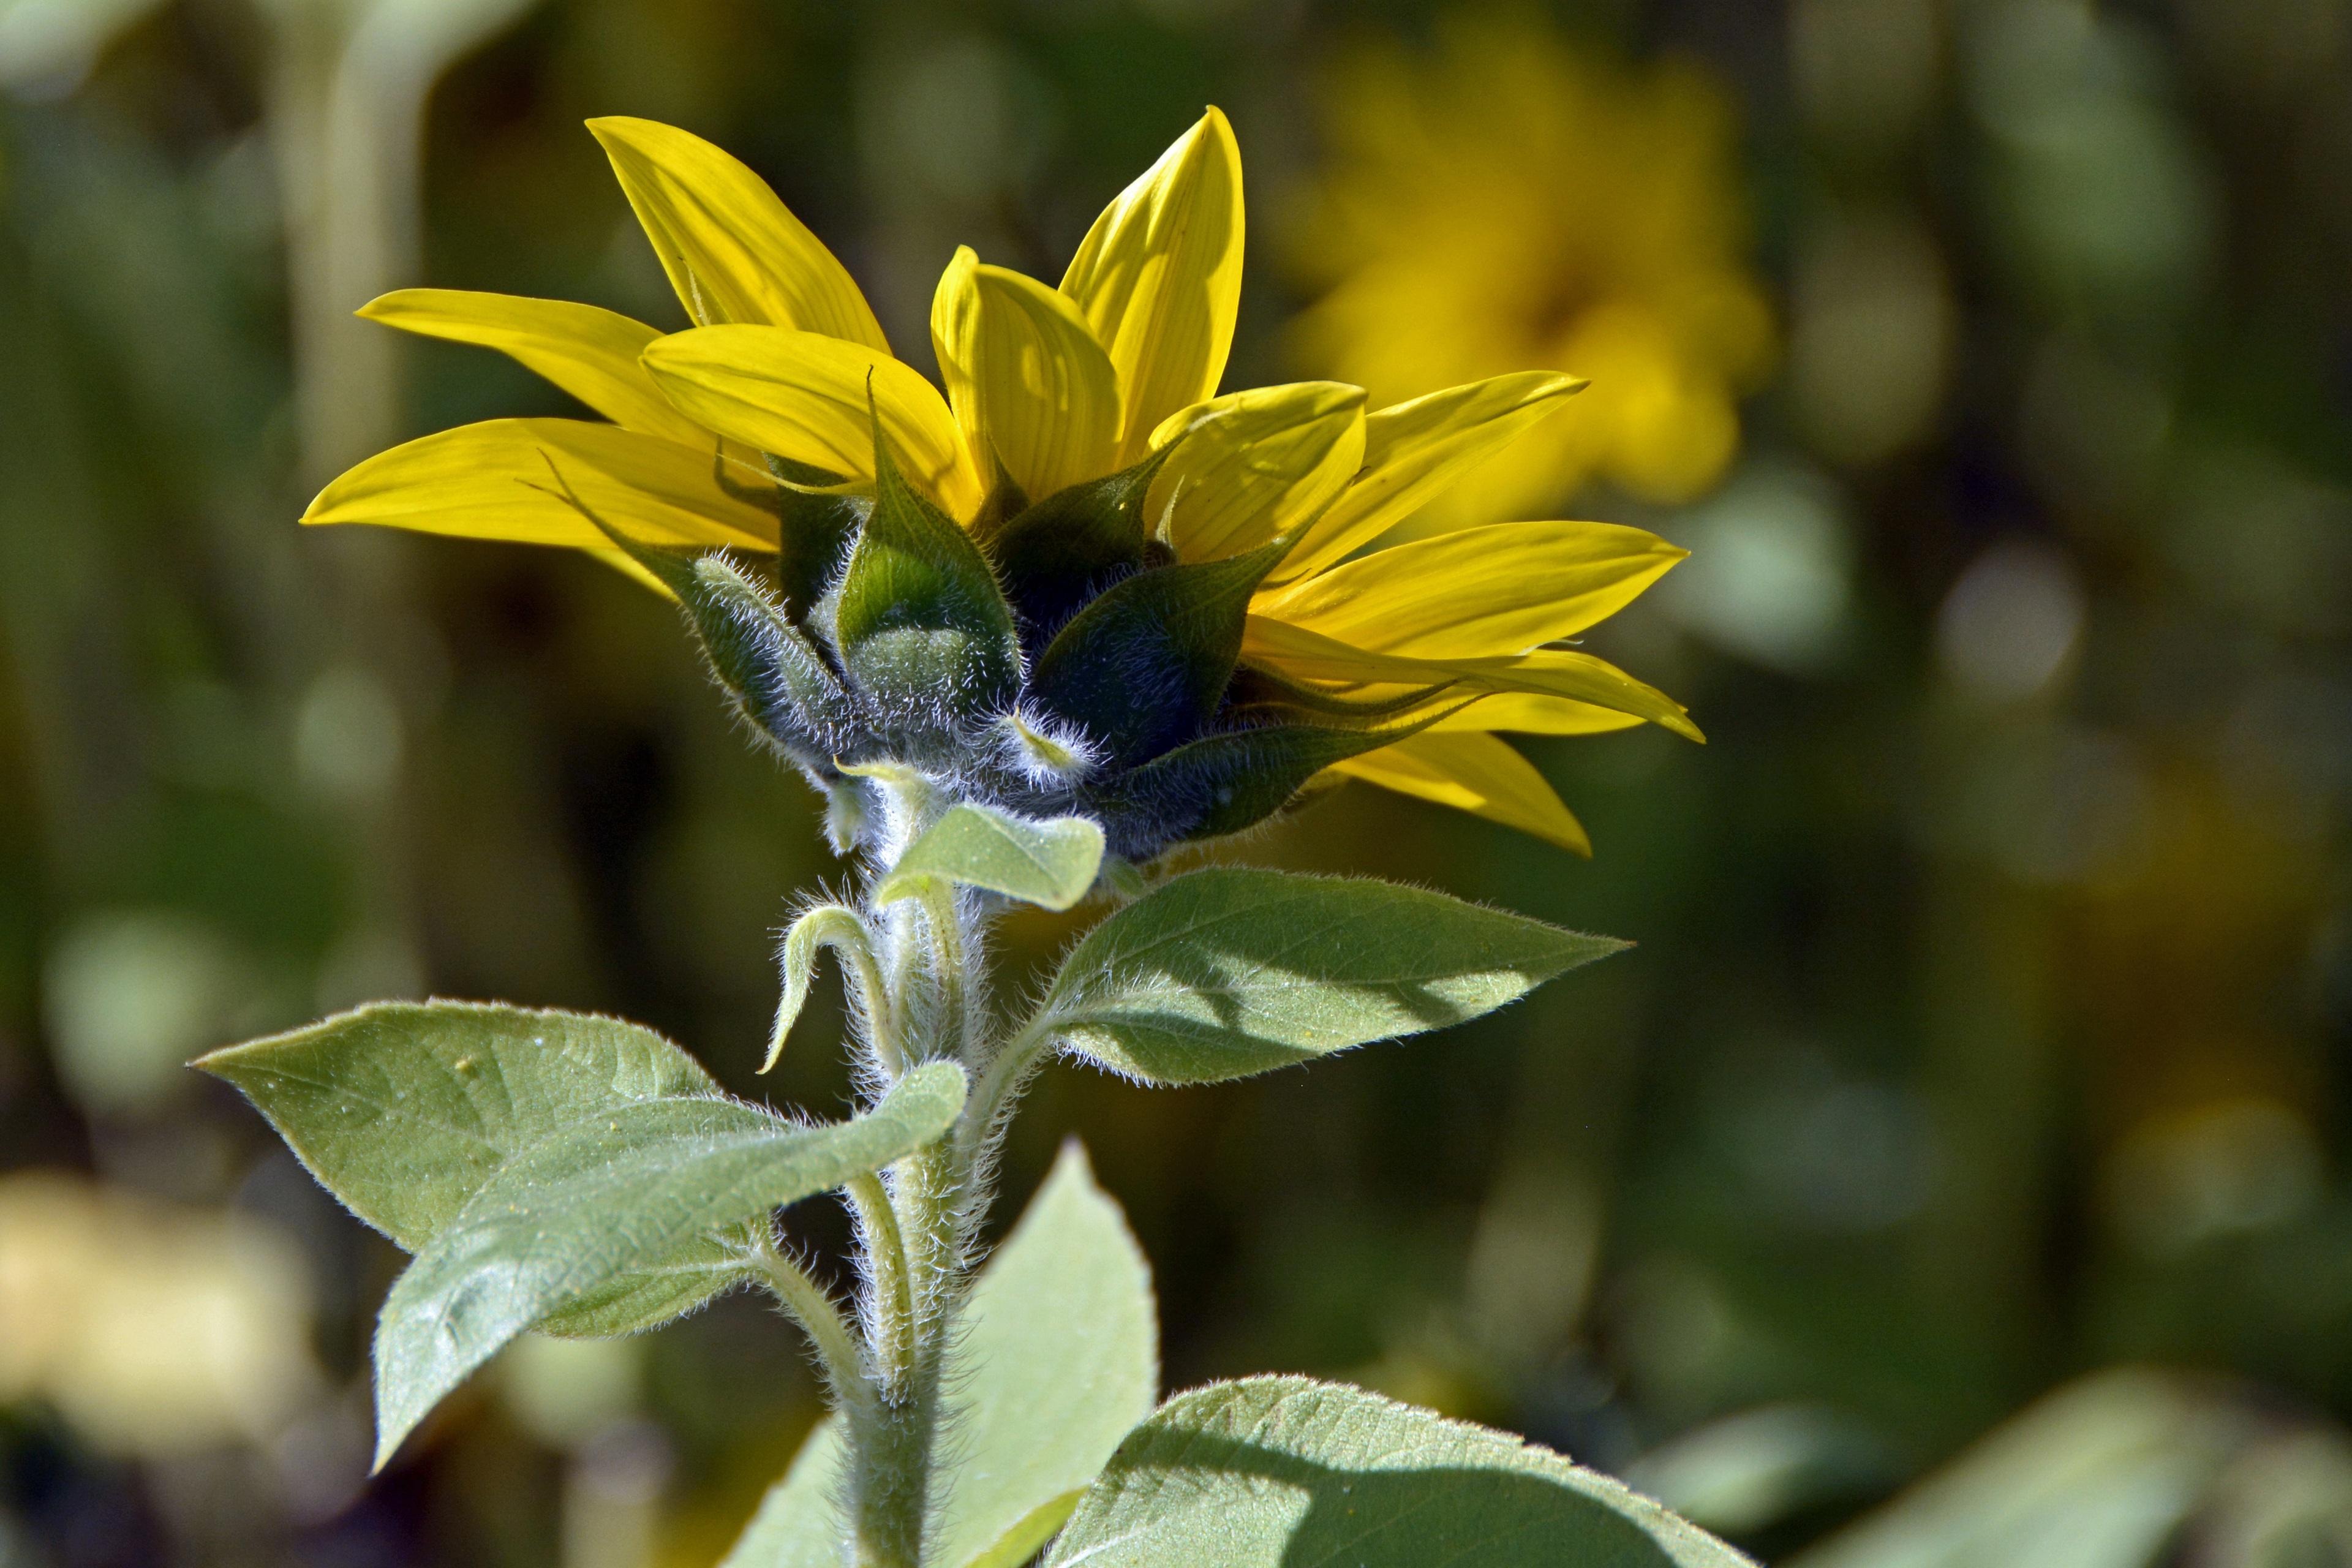
nature, blossom, plant, flower, petal, bloom, summer, green, herb, botany, yellow, garden, flora, sunflower, yellow flower, wildflower, close up, leaves, bright, sun flower, macro photography, flowering plant, daisy family, summer flower, plant stem, land plant